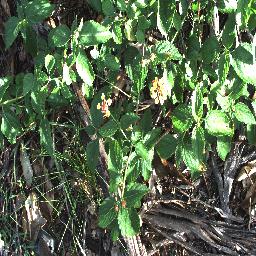
Label: lantana